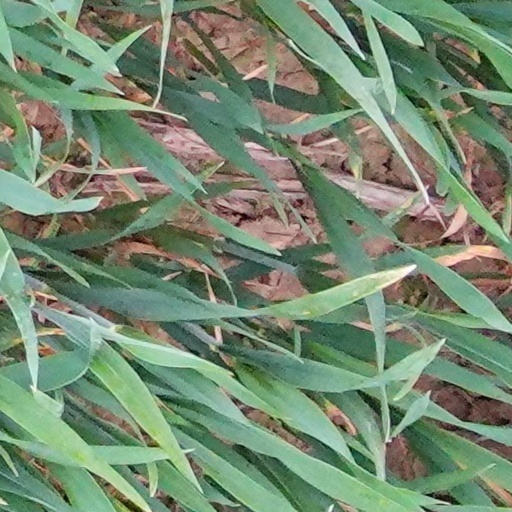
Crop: wheat